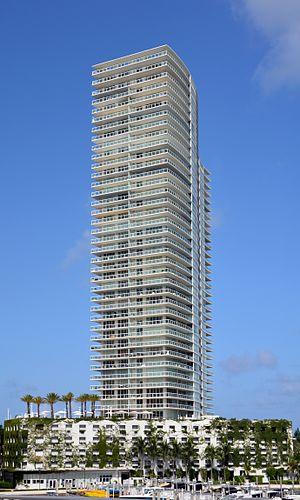
Icon, gratte-ciel résidentiel dans le quartier de South Beach, à Miami Beach (Floride, USA).